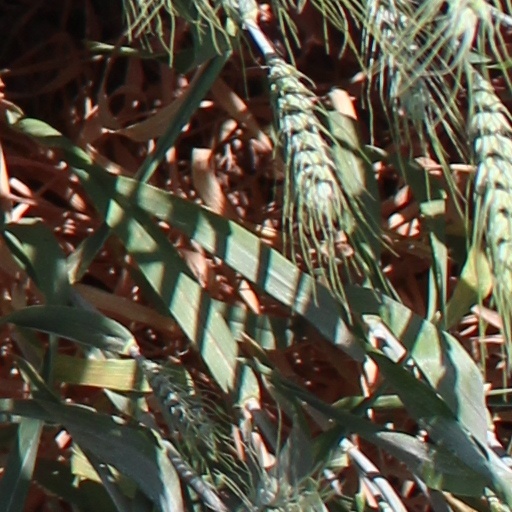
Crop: wheat